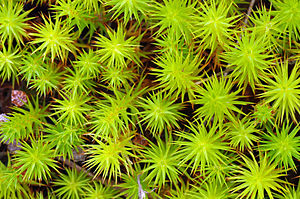
Polytrichales
Polytrichales er en orden af mosser. Der er kun en enkelt familie.